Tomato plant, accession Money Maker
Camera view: tilt-top (135 deg); turntable rotation: 120 degrees
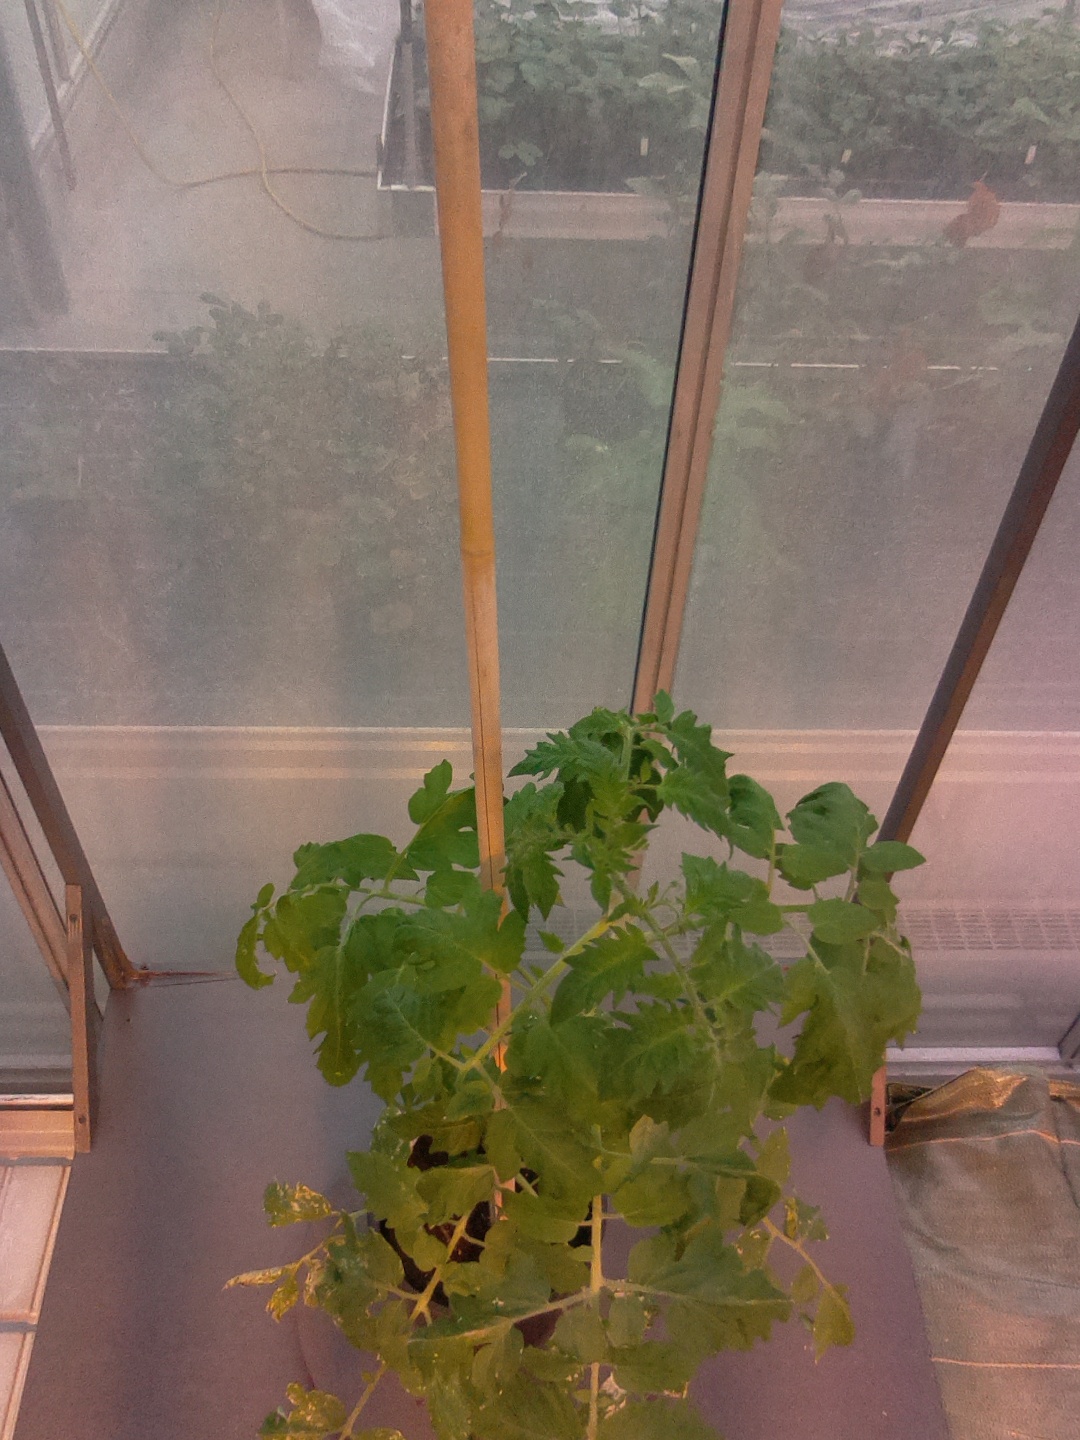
BBCH growth stage 60: First flowers open